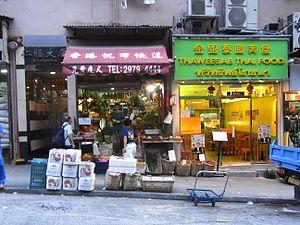
La cuisine hongkongaise a été influencée par plusieurs cuisines : la cuisine cantonaise, la cuisine européenne, des cuisines chinoises non cantonaises, et d'autres cuisines asiatiques. Du fait de sa situation de port et d'ancienne colonie britannique, Hong Kong a donc bénéficié de multiples influences et fournit une large gamme de restaurants, ce qui lui valu d'être labellisée « Gourmet Paradise » « World's Fair of Food »